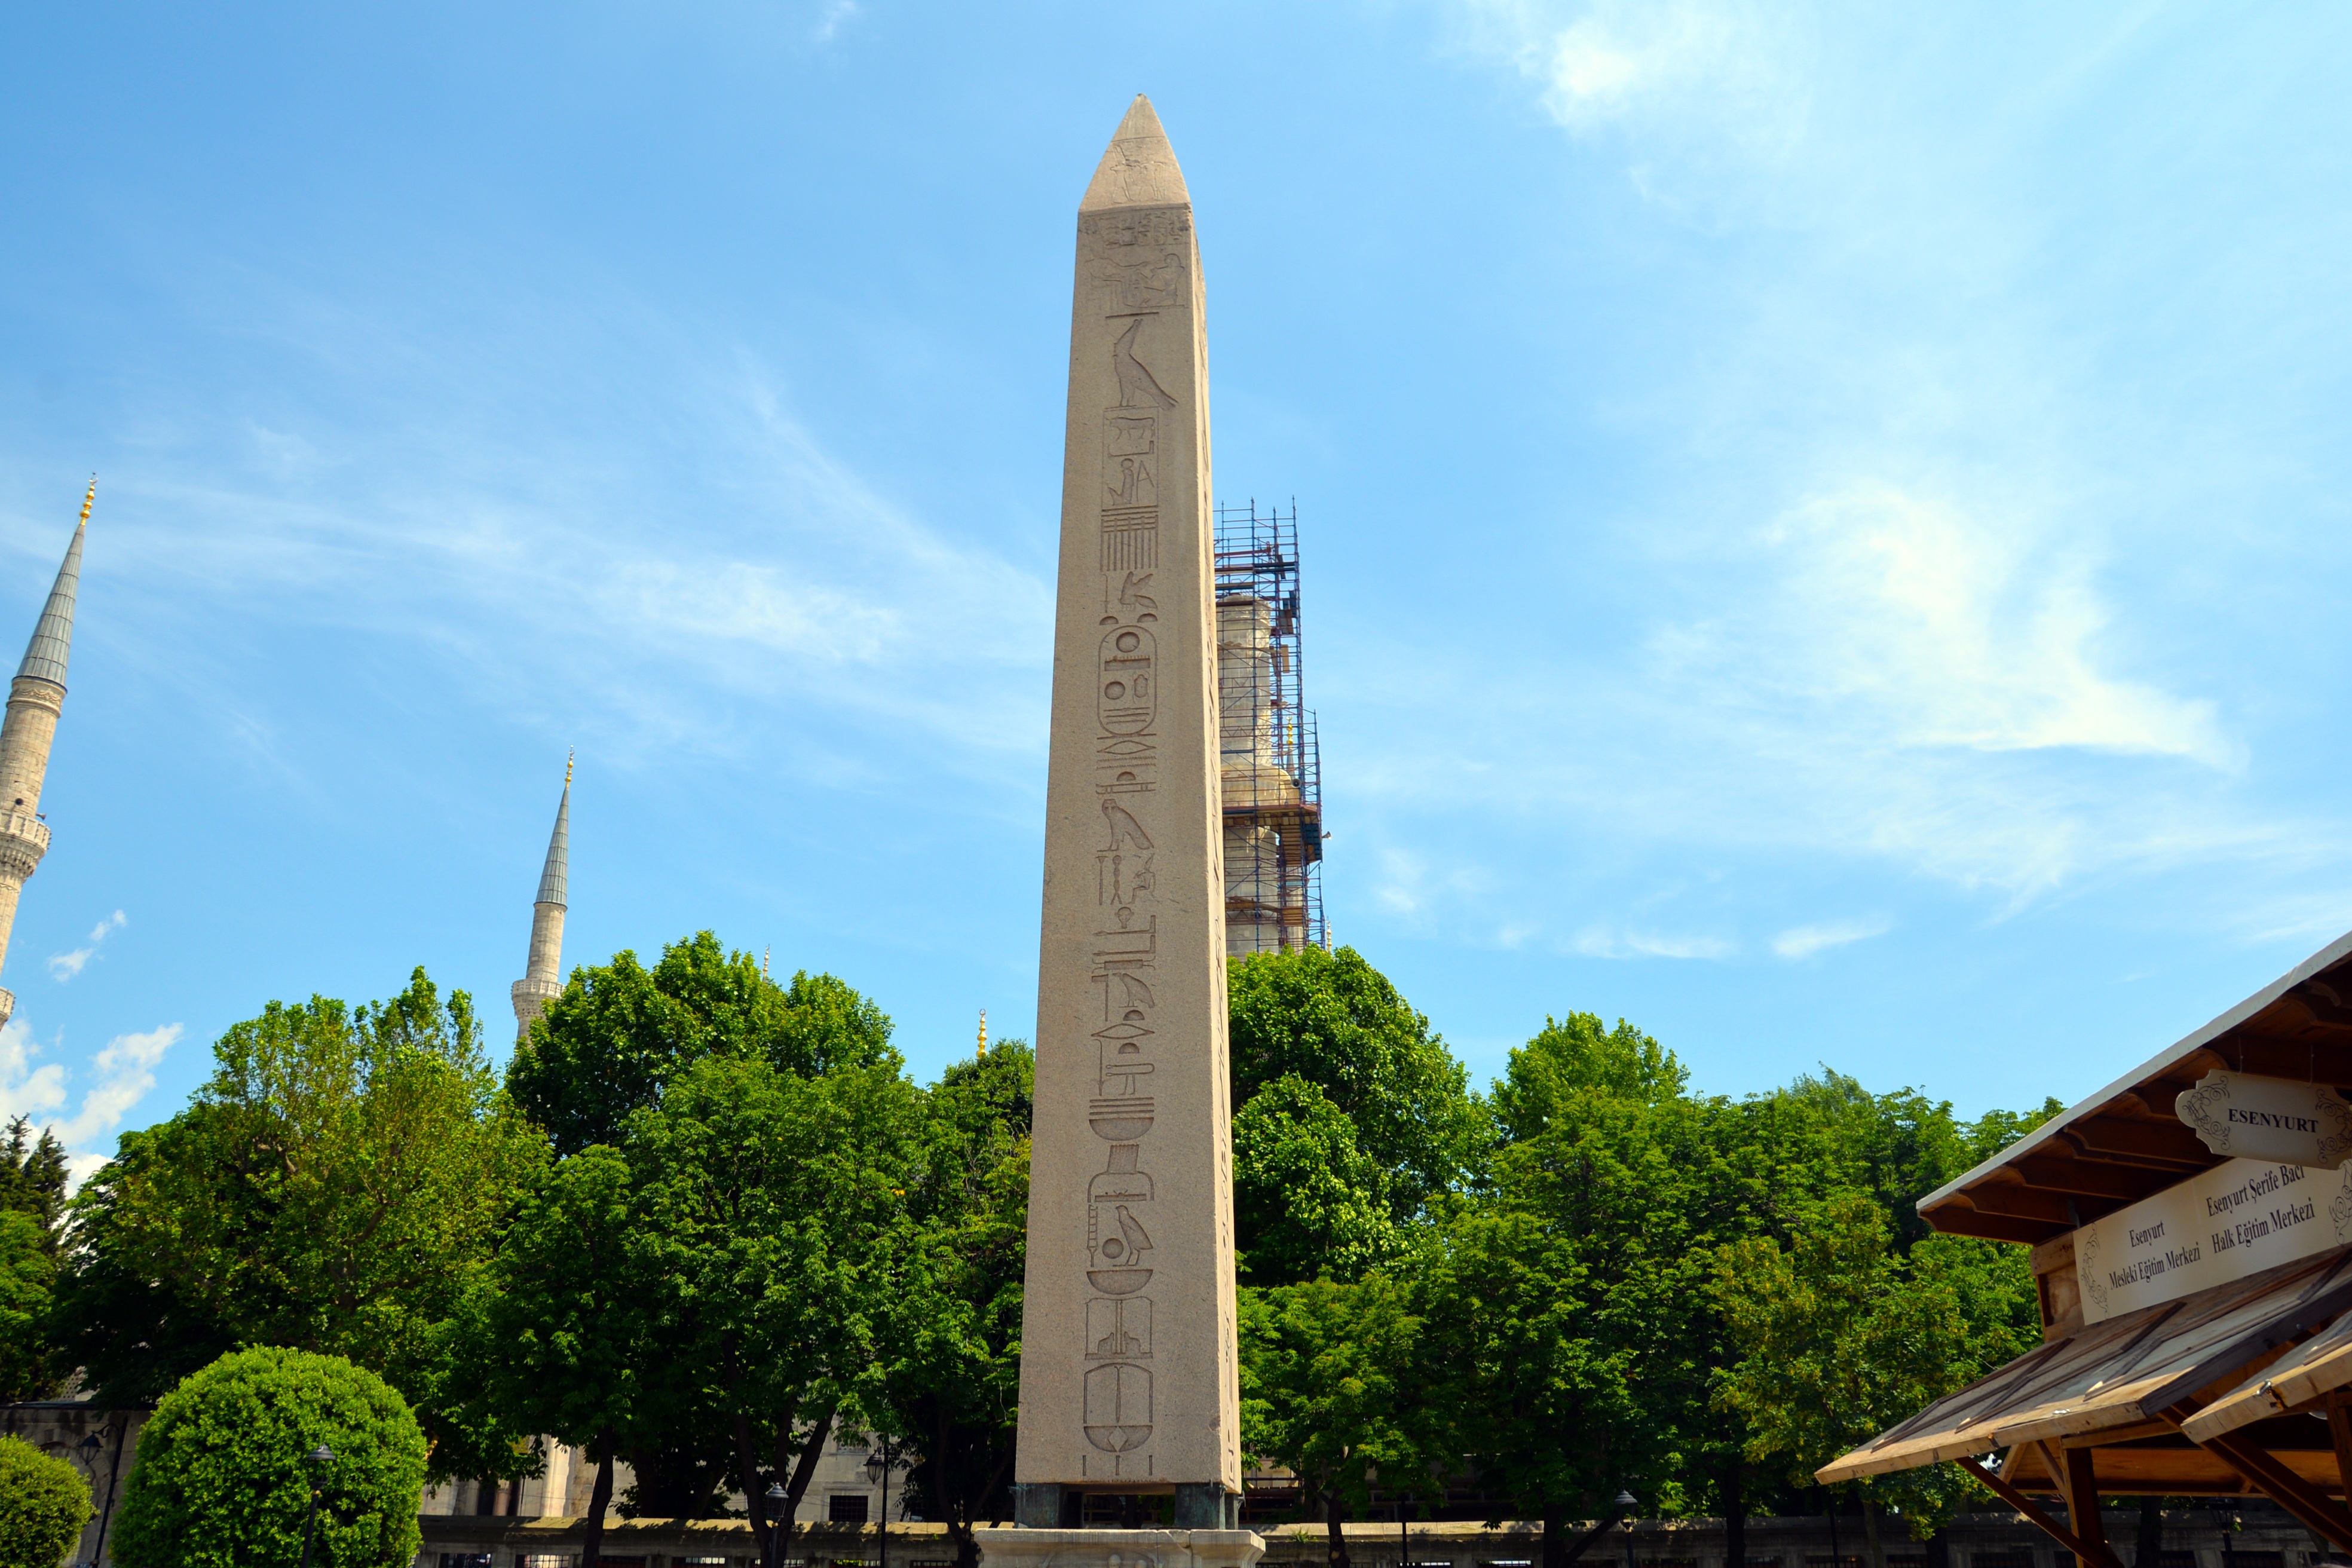
landscape, sea, architecture, sky, old, city, urban, monument, travel, europe, green, landmark, tourism, place of worship, memorial, turkey, obelisk, istanbul, famous, turkish